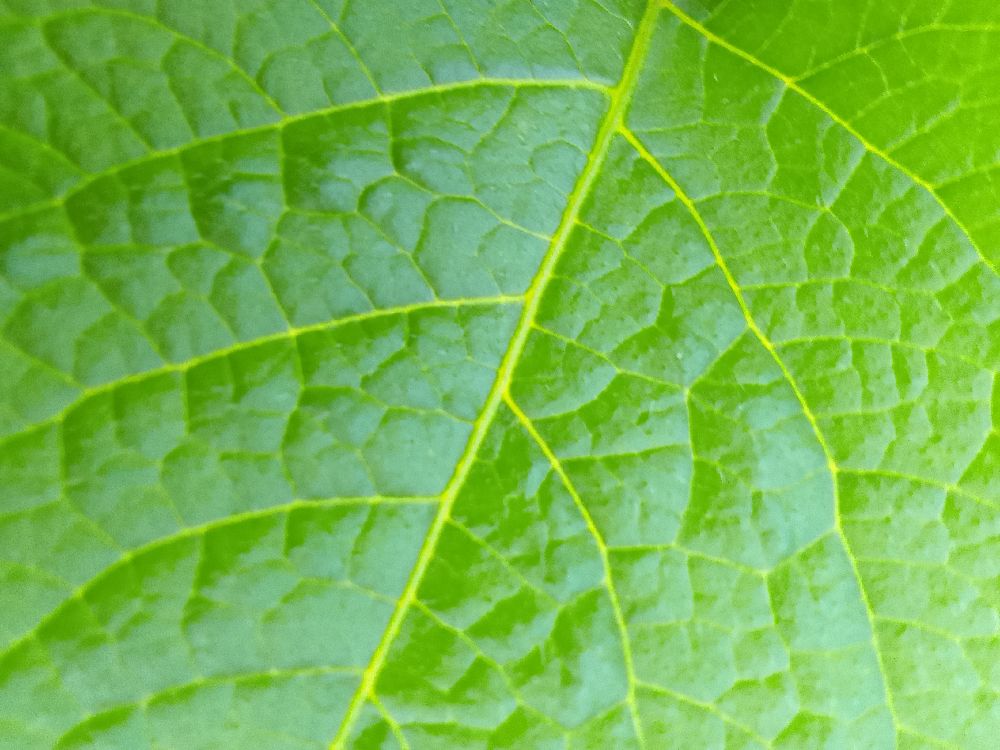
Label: Healthy